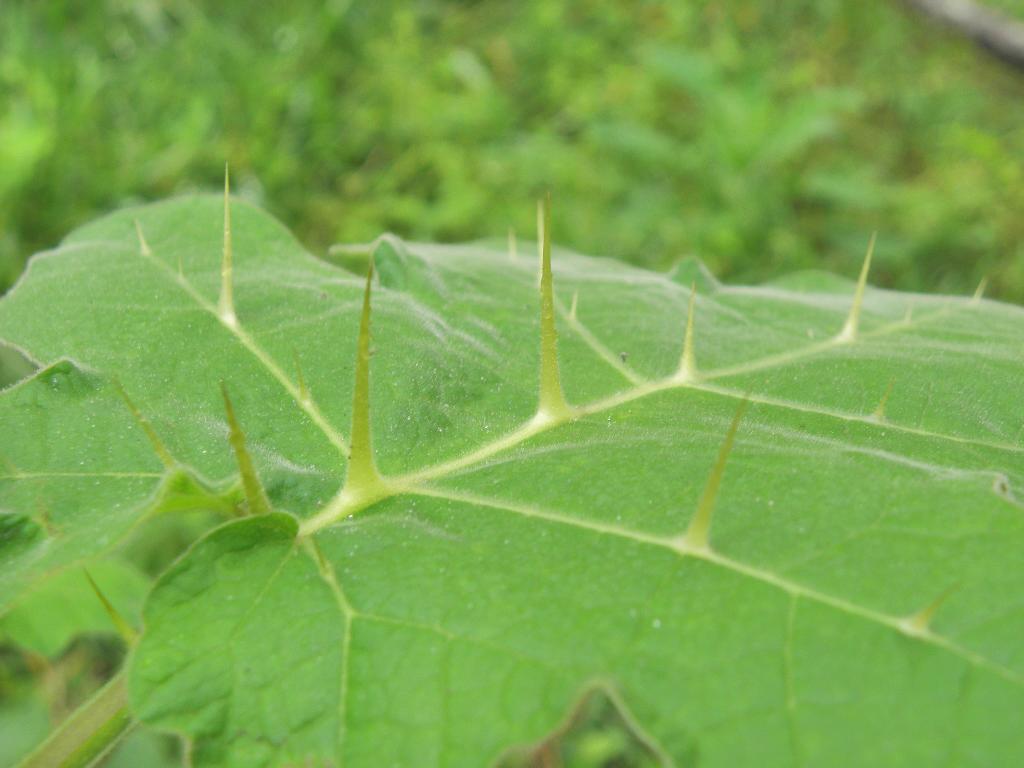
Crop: apple
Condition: healthy